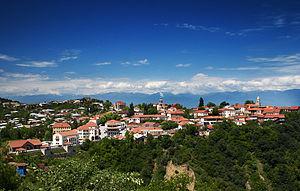
Sighnaghi, est une ville de Géorgie, située dans la région la plus orientale de Kakhétie et le centre administratif du district de Sighnaghi.